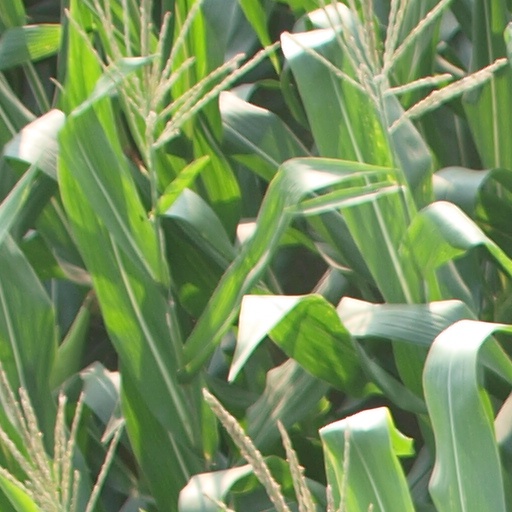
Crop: maize; corn